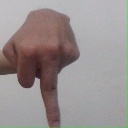
अक्षर: प